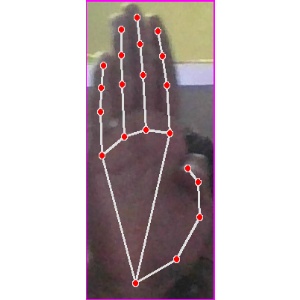
अक्षर: झ